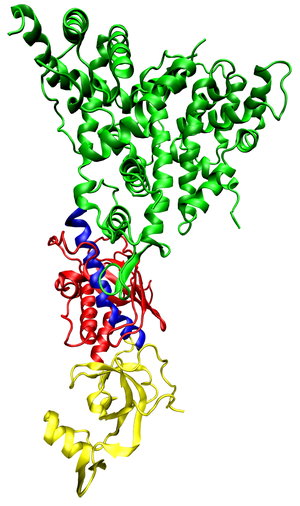
Les petits ARN en épingle à cheveux sont des ARN adoptant une structure en tige et boucle pouvant être utilisé pour réduire l'expression d'un gène cible via phénomène d'interférence par ARN.